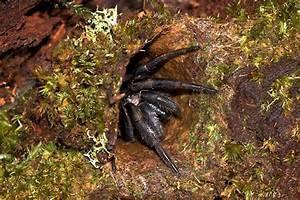
spider